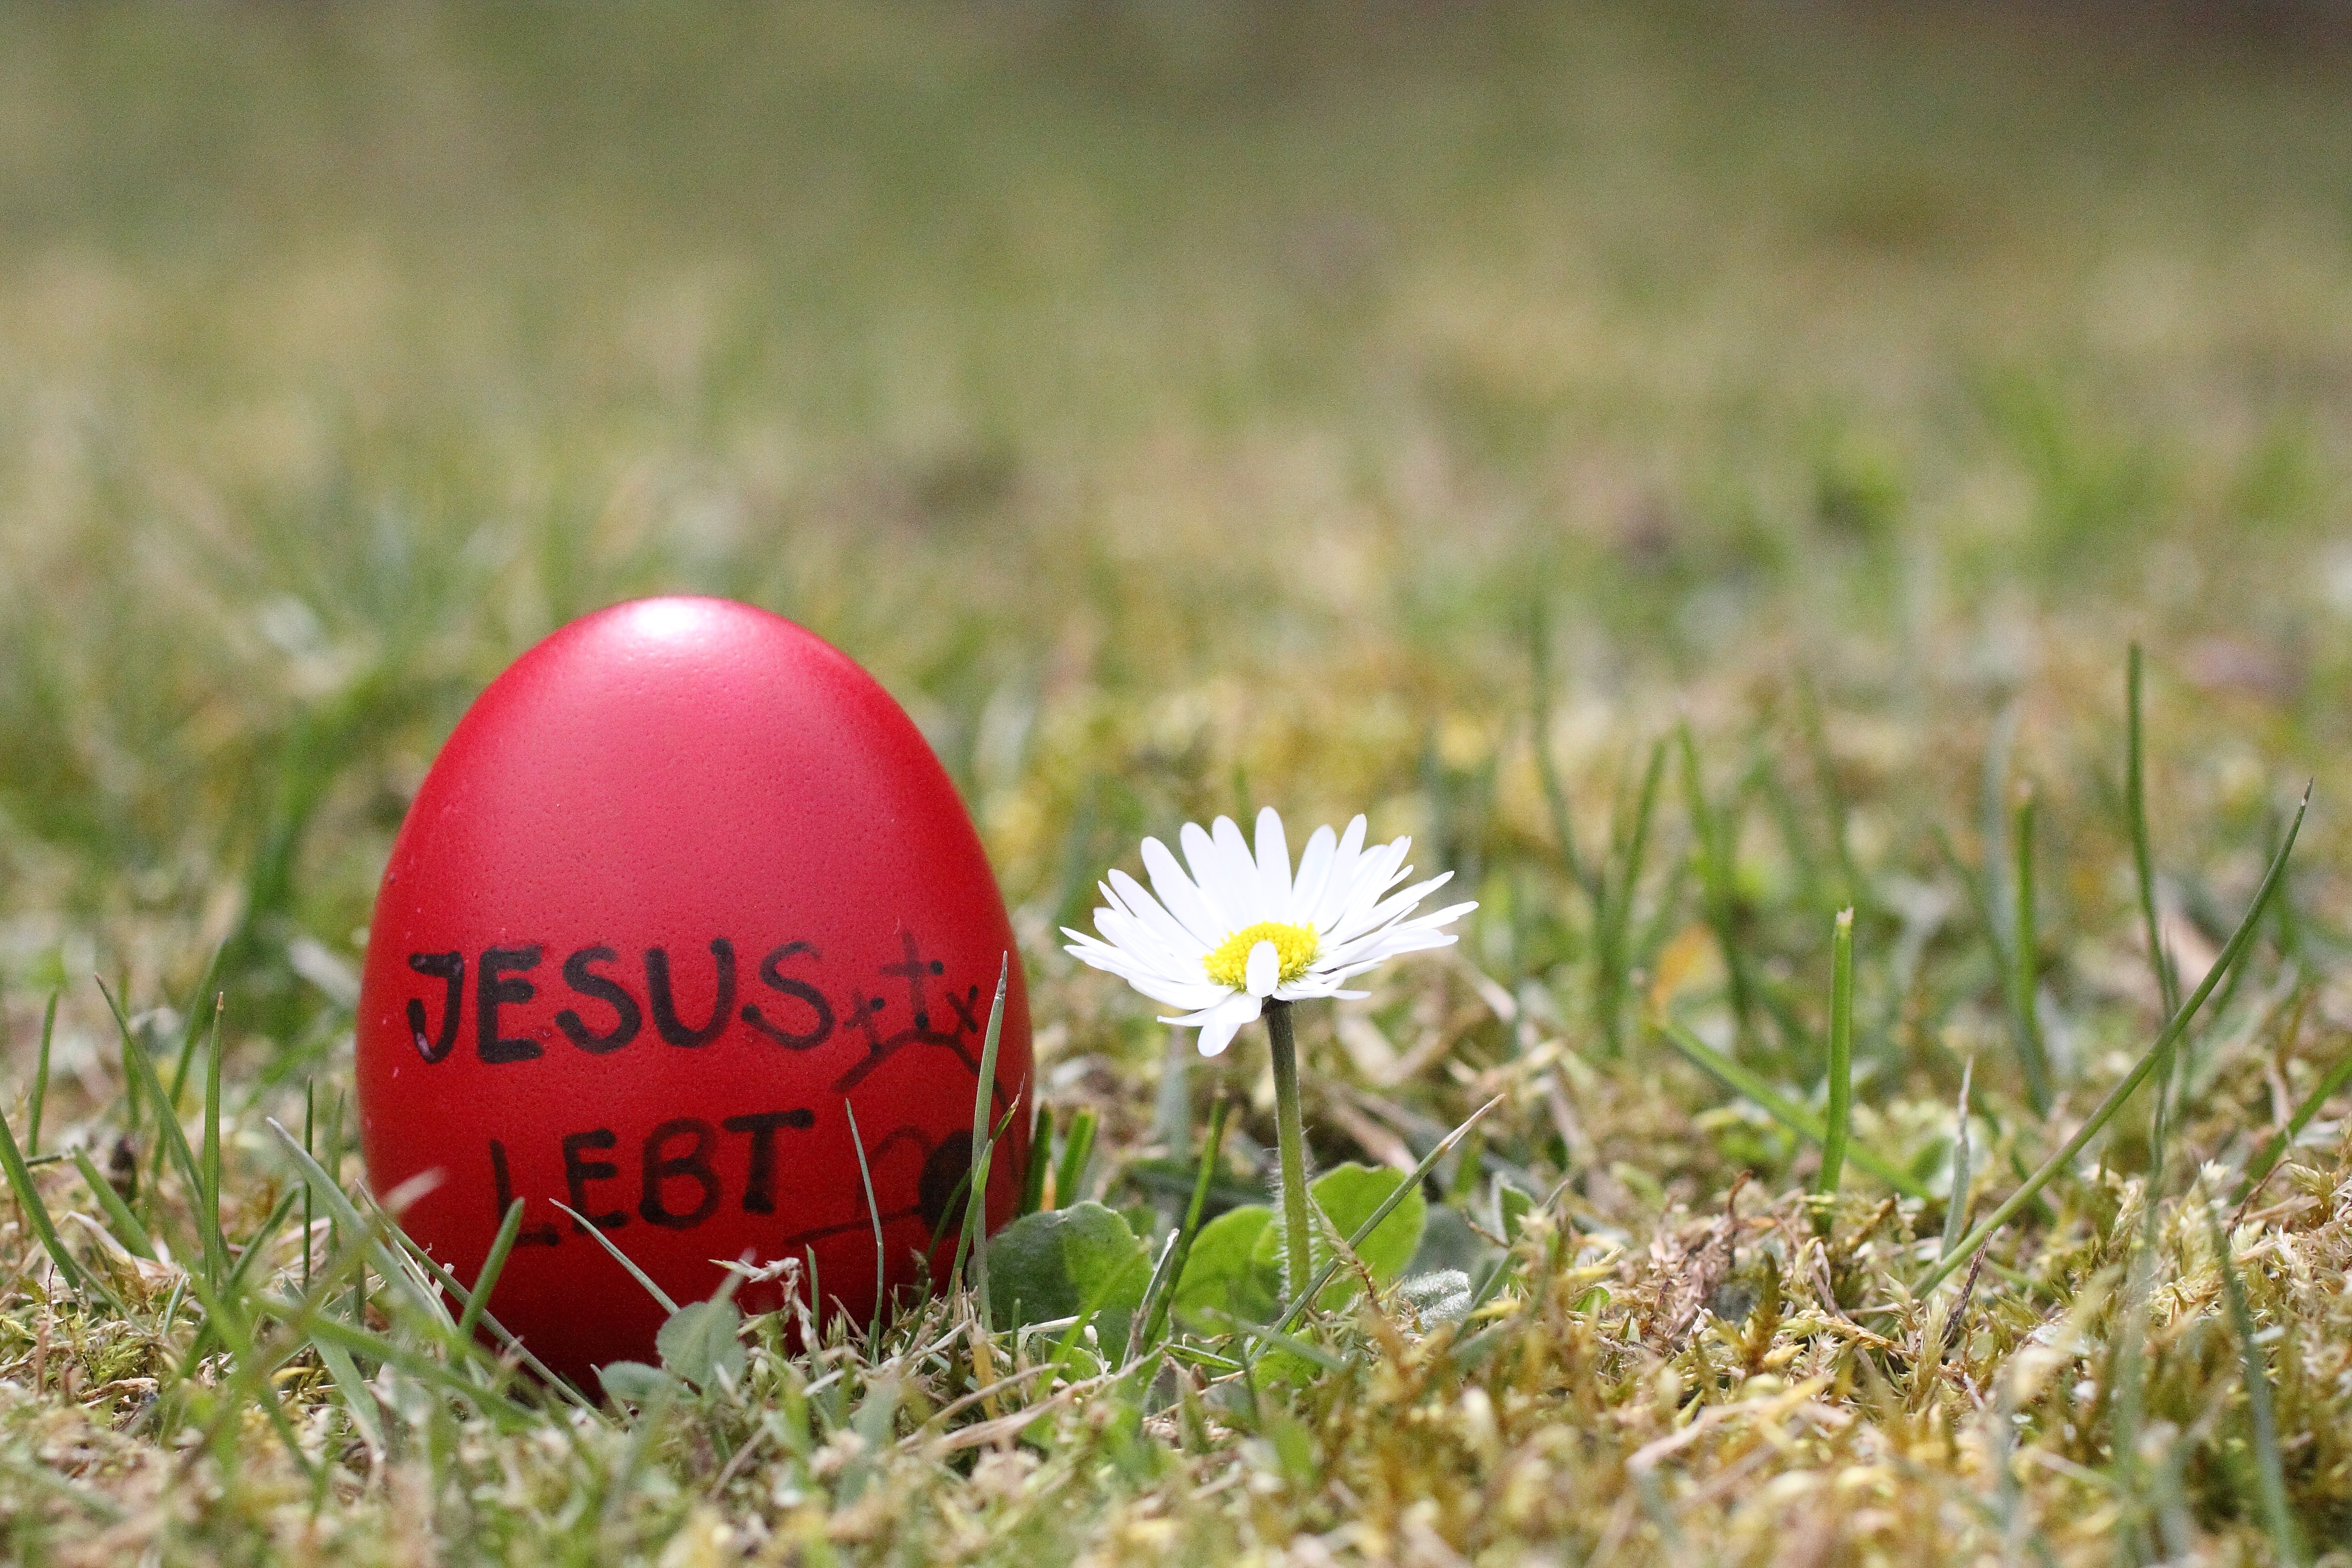
grass, plant, field, lawn, meadow, flower, food, jesus, easter, resurrection, flowering plant, easter egg, happy easter, land plant